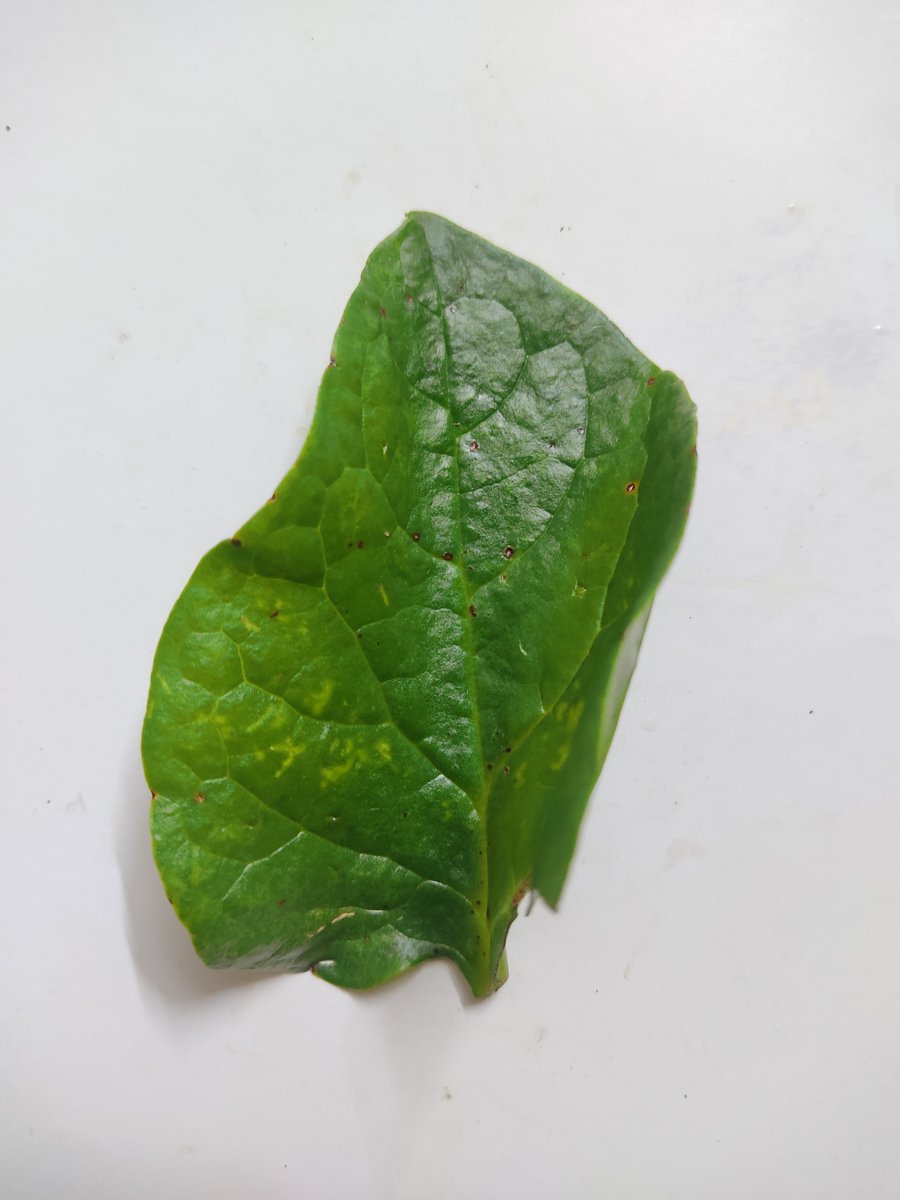
Label: Pest-Damage